Galina Kakovkina

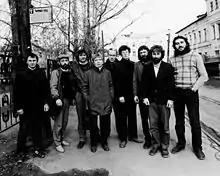
Cherny prud ( “Black Pond” Group)

“Cherny prud” (“Black Pond” Group) is a creative association, founded in 1987 by a group of artists, mostly representatives of the Nizhny Novgorod underground.